Rolls-Royce R

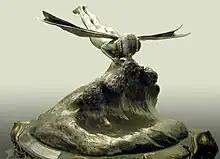
The Schneider Trophy on display at the London Science Museum

During the 1929 race at Cowes between Great Britain and Italy, Richard Waghorn flying the Supermarine S.6 with the new Rolls-Royce R engine retained the Schneider Trophy for Great Britain with an average speed of , and also gained the world speed records. The records were subsequently beaten when Richard Atcherley later registered higher speeds when he completed his laps of the circuit. The Italian team placed second and fourth using Fiat AS.3 V-12-powered Macchi M.52 aircraft. Another racing seaplane, the Fiat C.29 powered by the AS.5 engine attended the contest but did not compete.